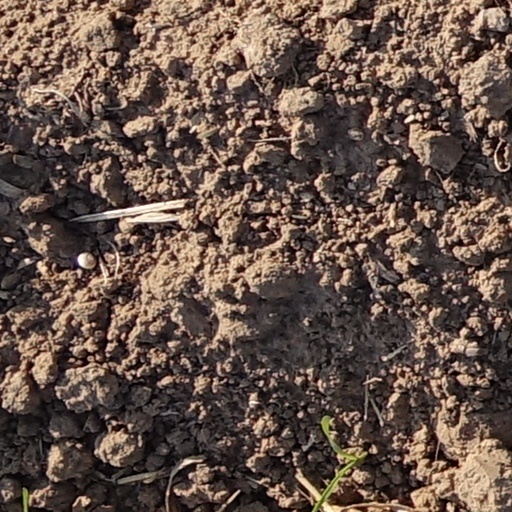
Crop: wheat